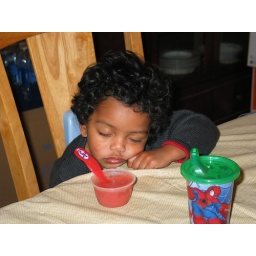
A busy boy like Vinnie puts in a hard day's work- he falls asleep at the table